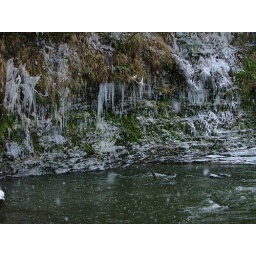
Went for a bike ride in the Linn park today (08/02/09) and saw these isicles beside the river cart,